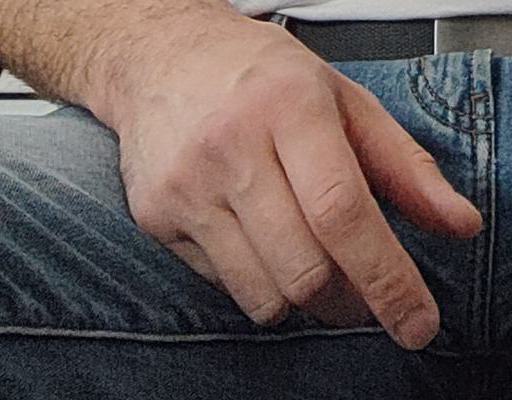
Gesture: no_gesture